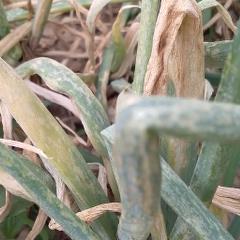
Crop: Onion
Condition: alternaria-d